Joseph Leidy

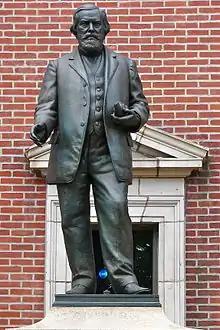
Statue of Joseph Leidy by Samuel Murray

Joseph Leidy was born on September 9, 1823, to an established Philadelphia family of Pennsylvania Germans. His father, Philip, was a hatter; his mother, Catharine, died during childbirth when he was young. His father then married his wife's first cousin, Christiana Mellick. Leidy also had a brother, Thomas Leidy. With the support of his stepmother and after overcoming the opposition of his father, who wanted him to be a sign painter, Leidy studied medicine at the University of Pennsylvania. He graduated with his medical degree in 1844.